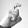
ASL letter: X